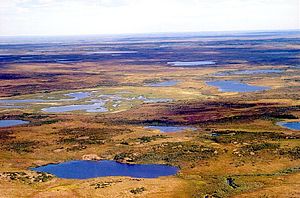
Naturen i Rusland / Tundraen
Tundra i Siberien
Ruslands natur, der strækker sig over 11 tidszoner, er domineret af 4 primære naturtyper